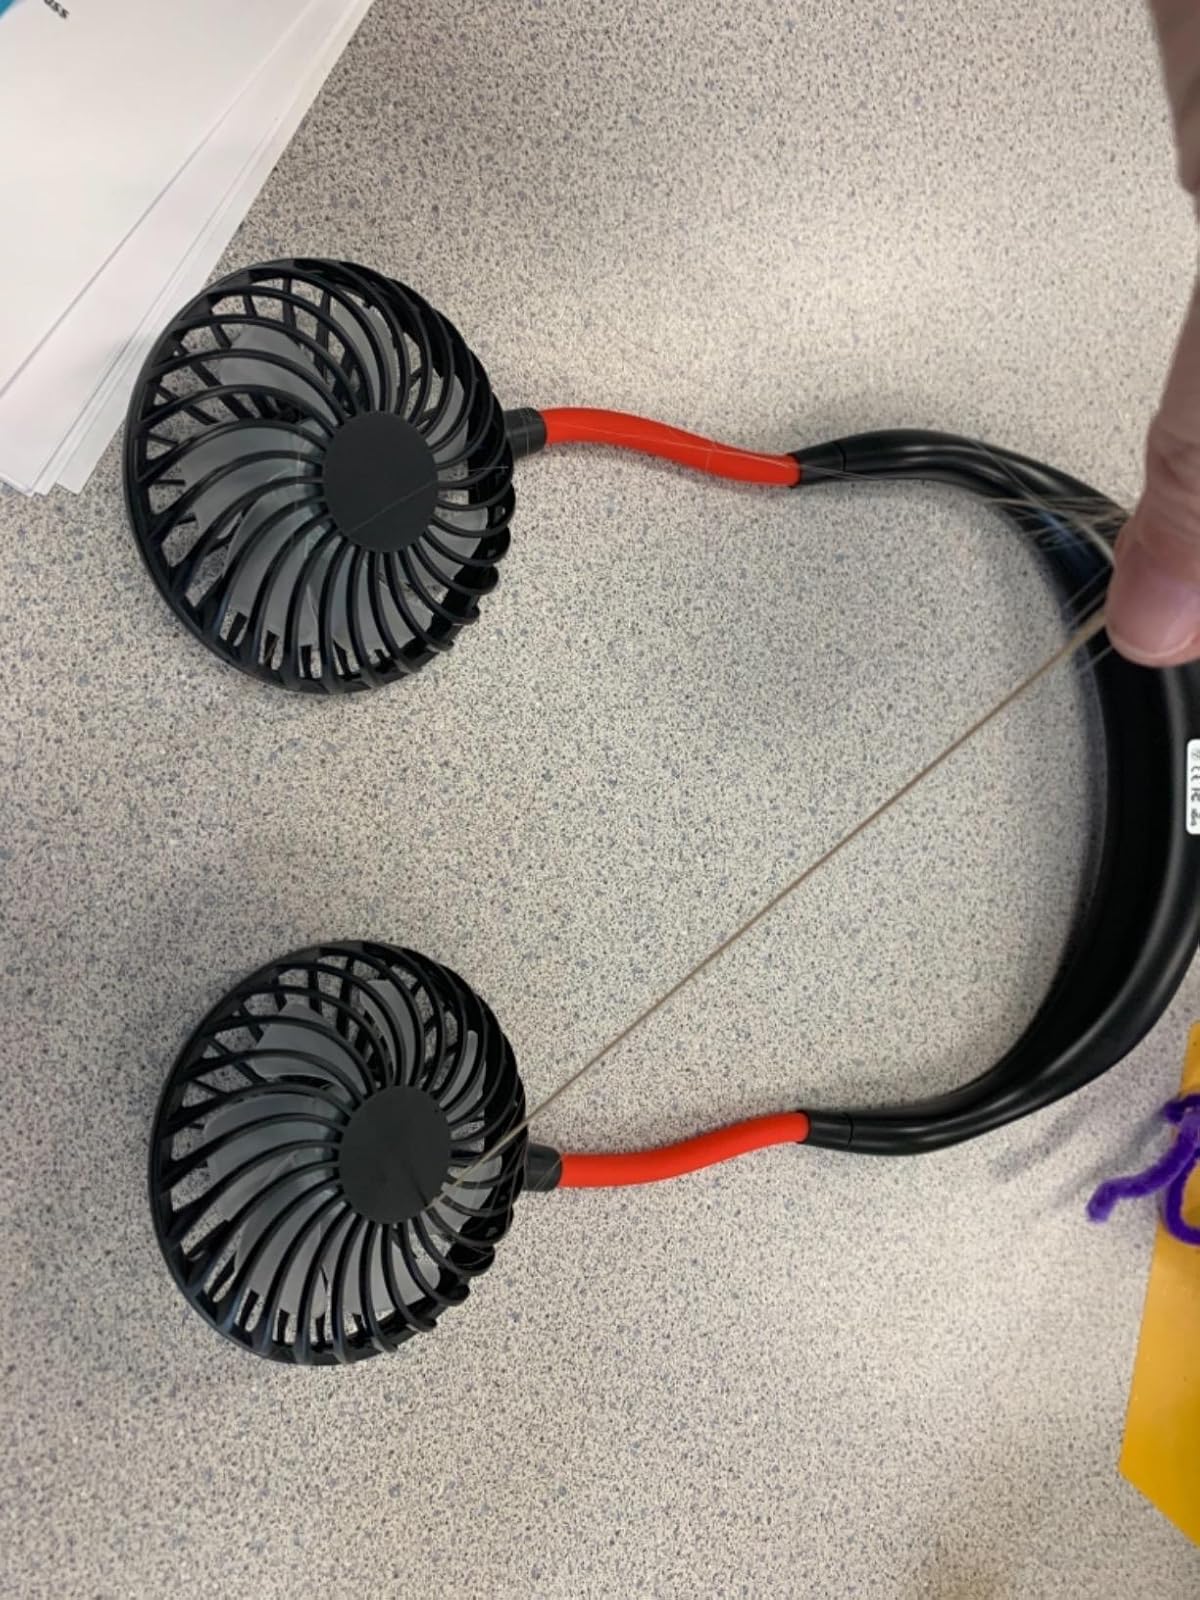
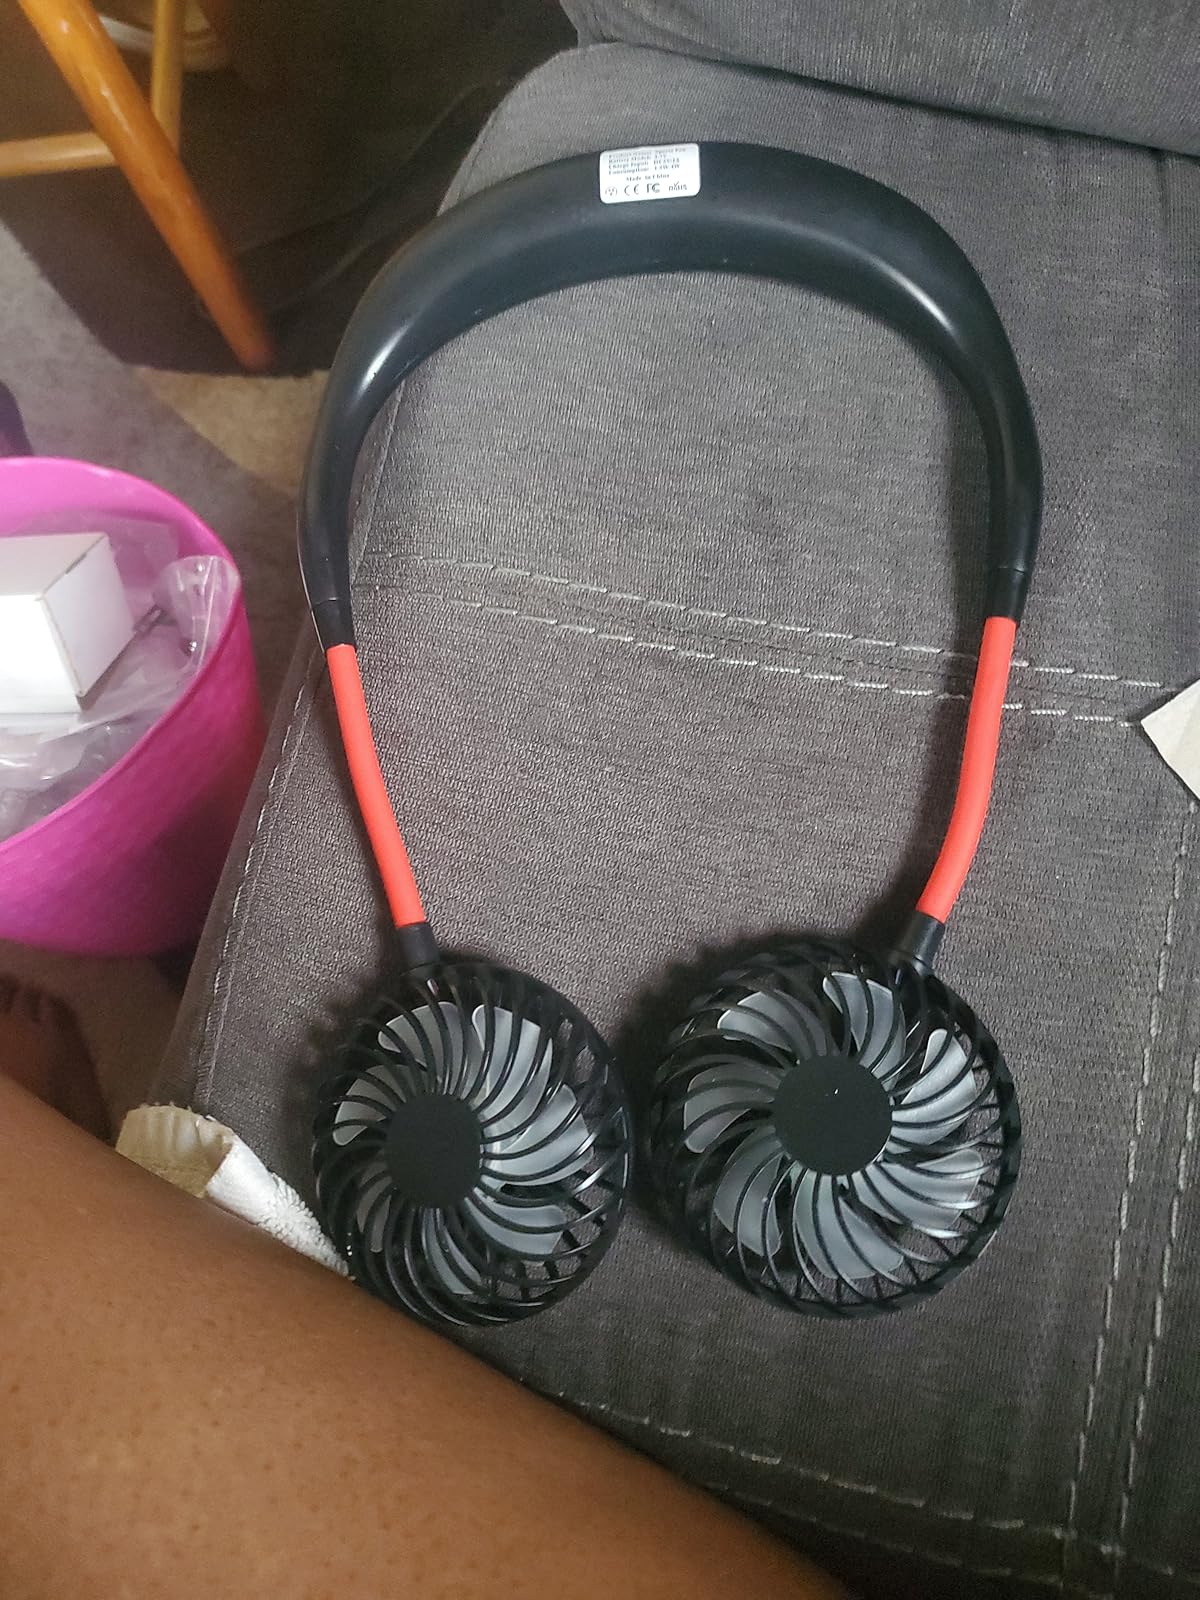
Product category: fan
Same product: yes